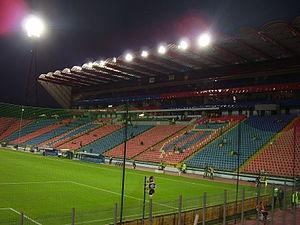
Le stade Steaua est un stade de football situé à Bucarest, antre du Steaua Bucarest.